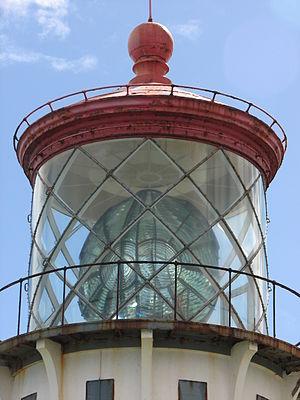
Le phare de Kilauea est un phare des États-Unis qui est situé sur Kilauea Point à Kauai, l'une des îles de l'archipel d'Hawaï. Il se trouve dans le Kilauea Point National Wildlife Refuge, une aire protégée de catégorie IV.